Manuel Komnenos (son of Andronikos I)

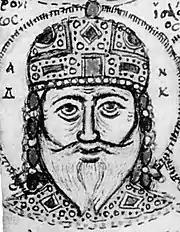
Miniature portrait of Andronikos I (from a 15th-century codex containing a copy of the "Extracts of History" by Joannes Zonaras)

Released, Manuel and his brother, and Andronikos' partisans, took over the palace and managed the government in his name. In mid-May Andronikos himself crossed the Bosporus and entered Constantinople, assuming power as regent for Alexios II. The contemporary official and historian, Niketas Choniates, writes critically of Andronikos' subsequent purge of the officialdom and the undiscerning award of offices to his supporters, as well as reporting that Andronikos "promoted his own sons" in the process. However, as a member of the high aristocracy nurtured in the court ethos of Manuel I, Manuel quickly came to oppose his father's policies, which aimed to break the power of the palace nobility and the great landowners. The first act of public opposition was his refusal, along with his maternal uncle, the George, to vote in the Senate for the execution of the Empress-dowager Maria of Antioch in August 1183, or to preside over the deed. According to Choniates, this refusal stunned Andronikos, but only served to postpone the execution for a few days.